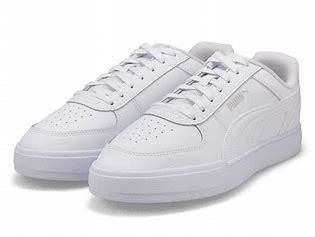
Brand: Puma
Model: Caven